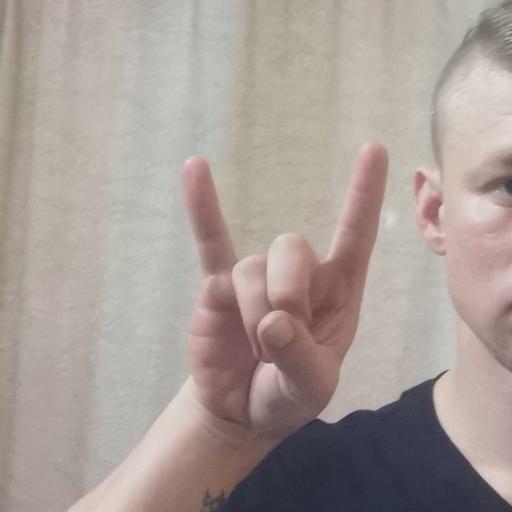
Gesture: rock